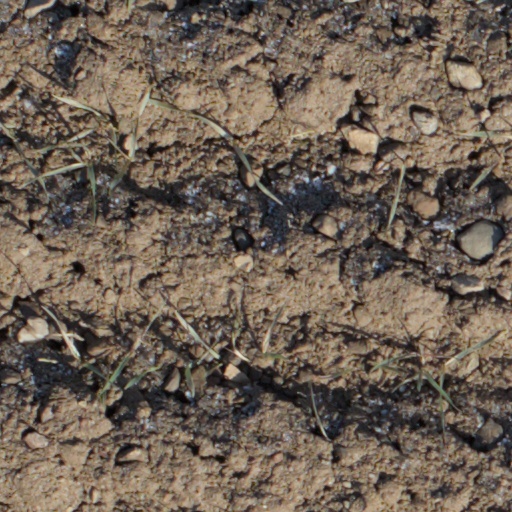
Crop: wheat